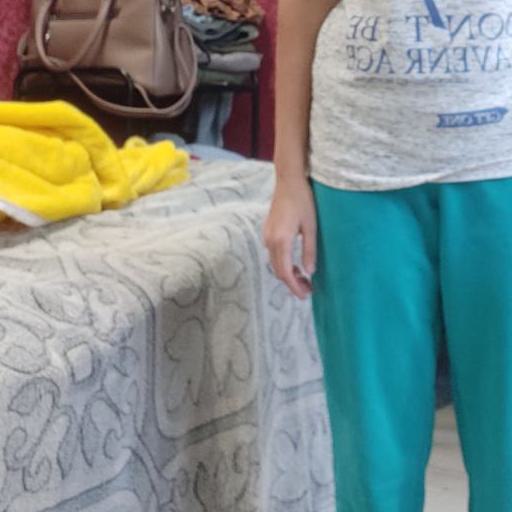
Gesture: no_gesture